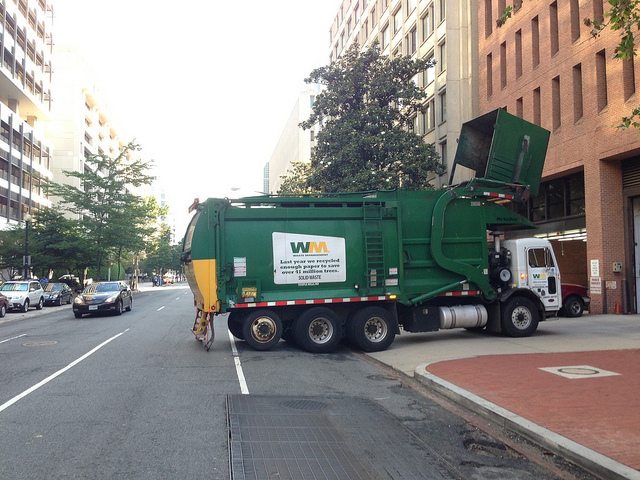
A white and green dump truck next to a building.

a garbage truck is dumping a dumpster while cars pass by

A green trash truck dumping waste into its top.

A green garbage truck in a building drive way, dumping a bin.

Large garbage truck making trash pick at building in city.